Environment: lab
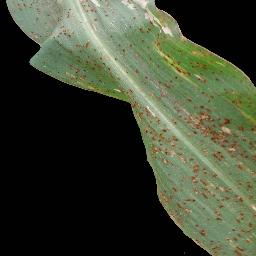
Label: common_rust